Lazer Team 2

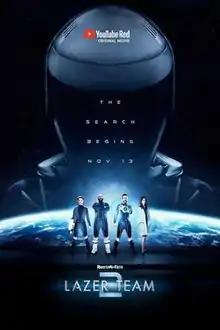
Official release poster

Lazer Team 2 is a 2017 American science fiction action comedy film directed, produced and co-written by Matt Hullum and Daniel Fabelo. The film is a sequel to 2015's "Lazer Team", and follows the team traveling through a wormhole to find their missing friend Woody. It was released on YouTube Red in November 2017. It received positive reviews, with critics generally considering it to be an improvement from its predecessor. Financially, it grossed less than $20,000, significantly less than its predecessor.